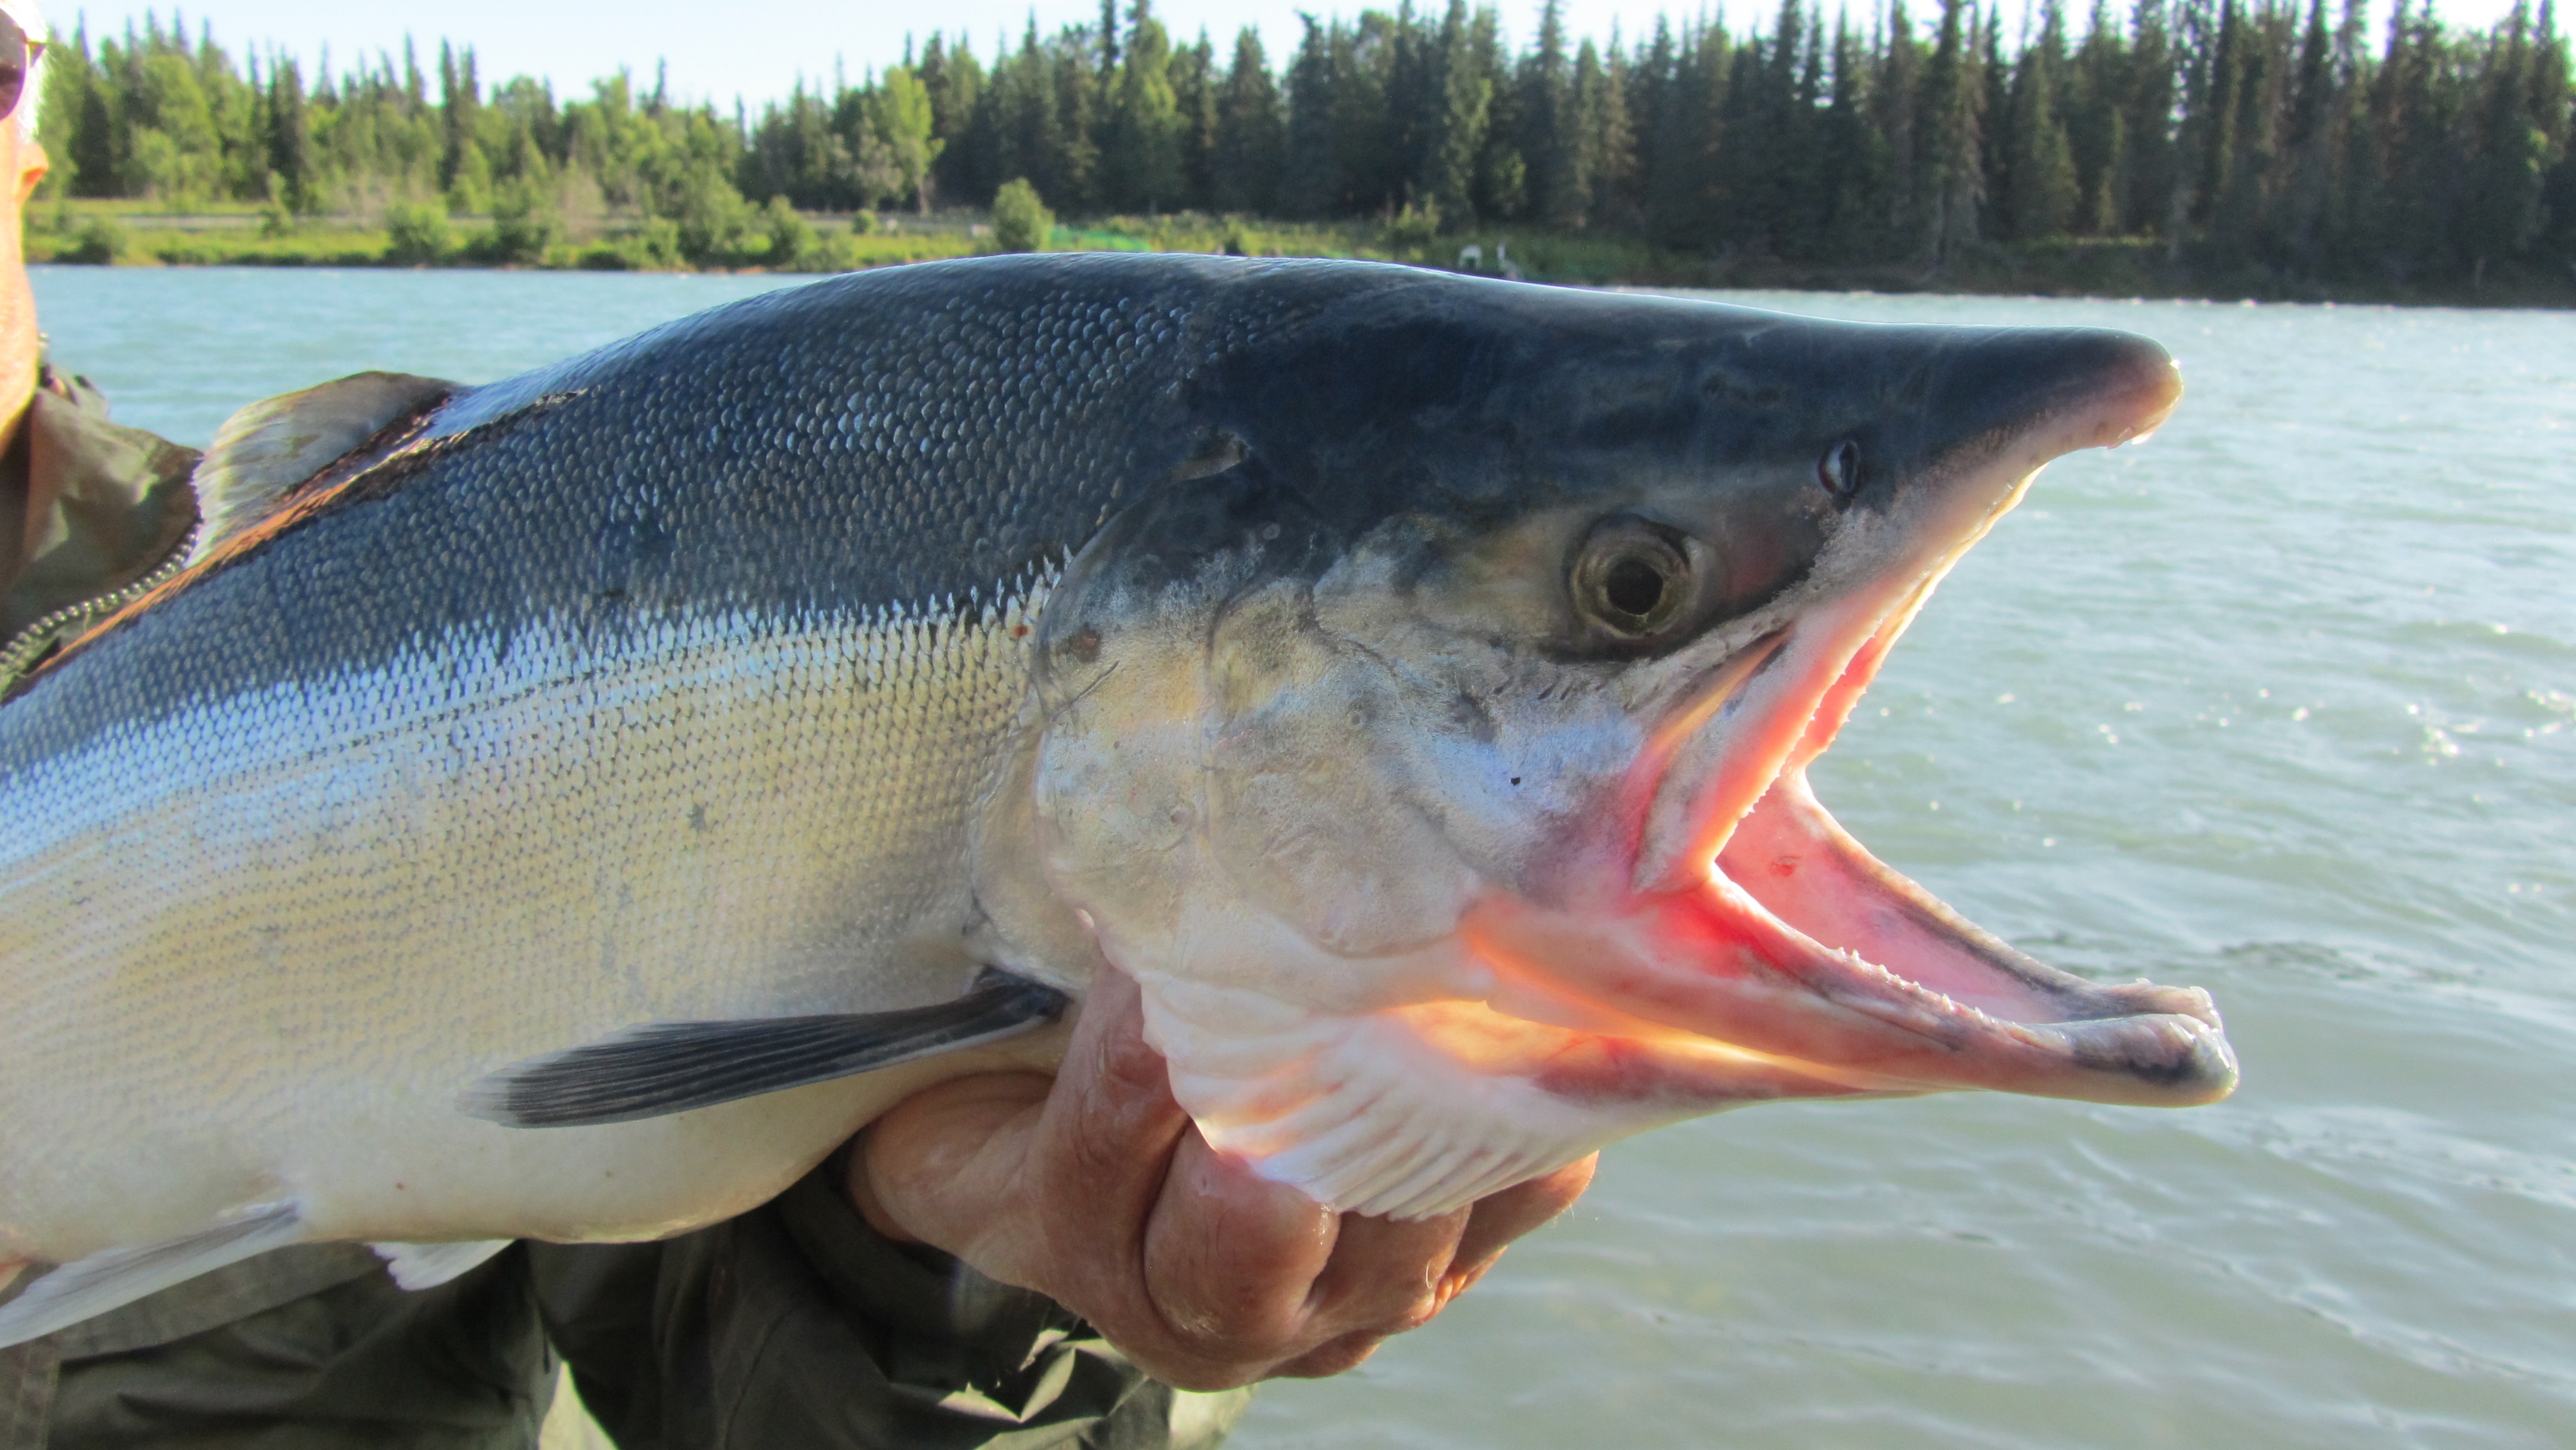
water, river, wildlife, fishing, perch, fish, bass, vertebrate, salmon, alaska, milkfish, snapper, catch, trout, alaskan, cod, kenai, red snapper, recreational fishing, tilefish